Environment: real
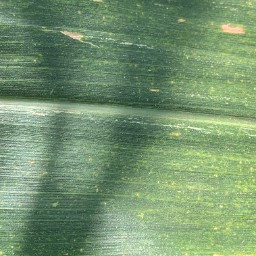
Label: lethal_necrosis